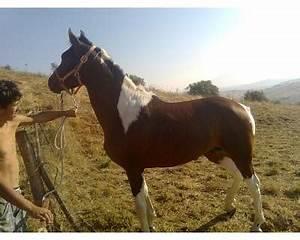
horse